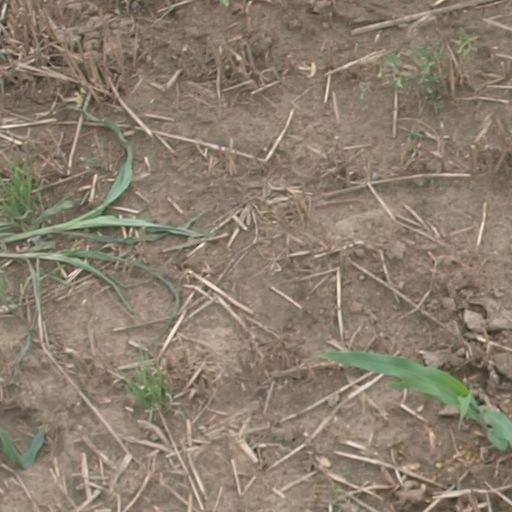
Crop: maize; corn